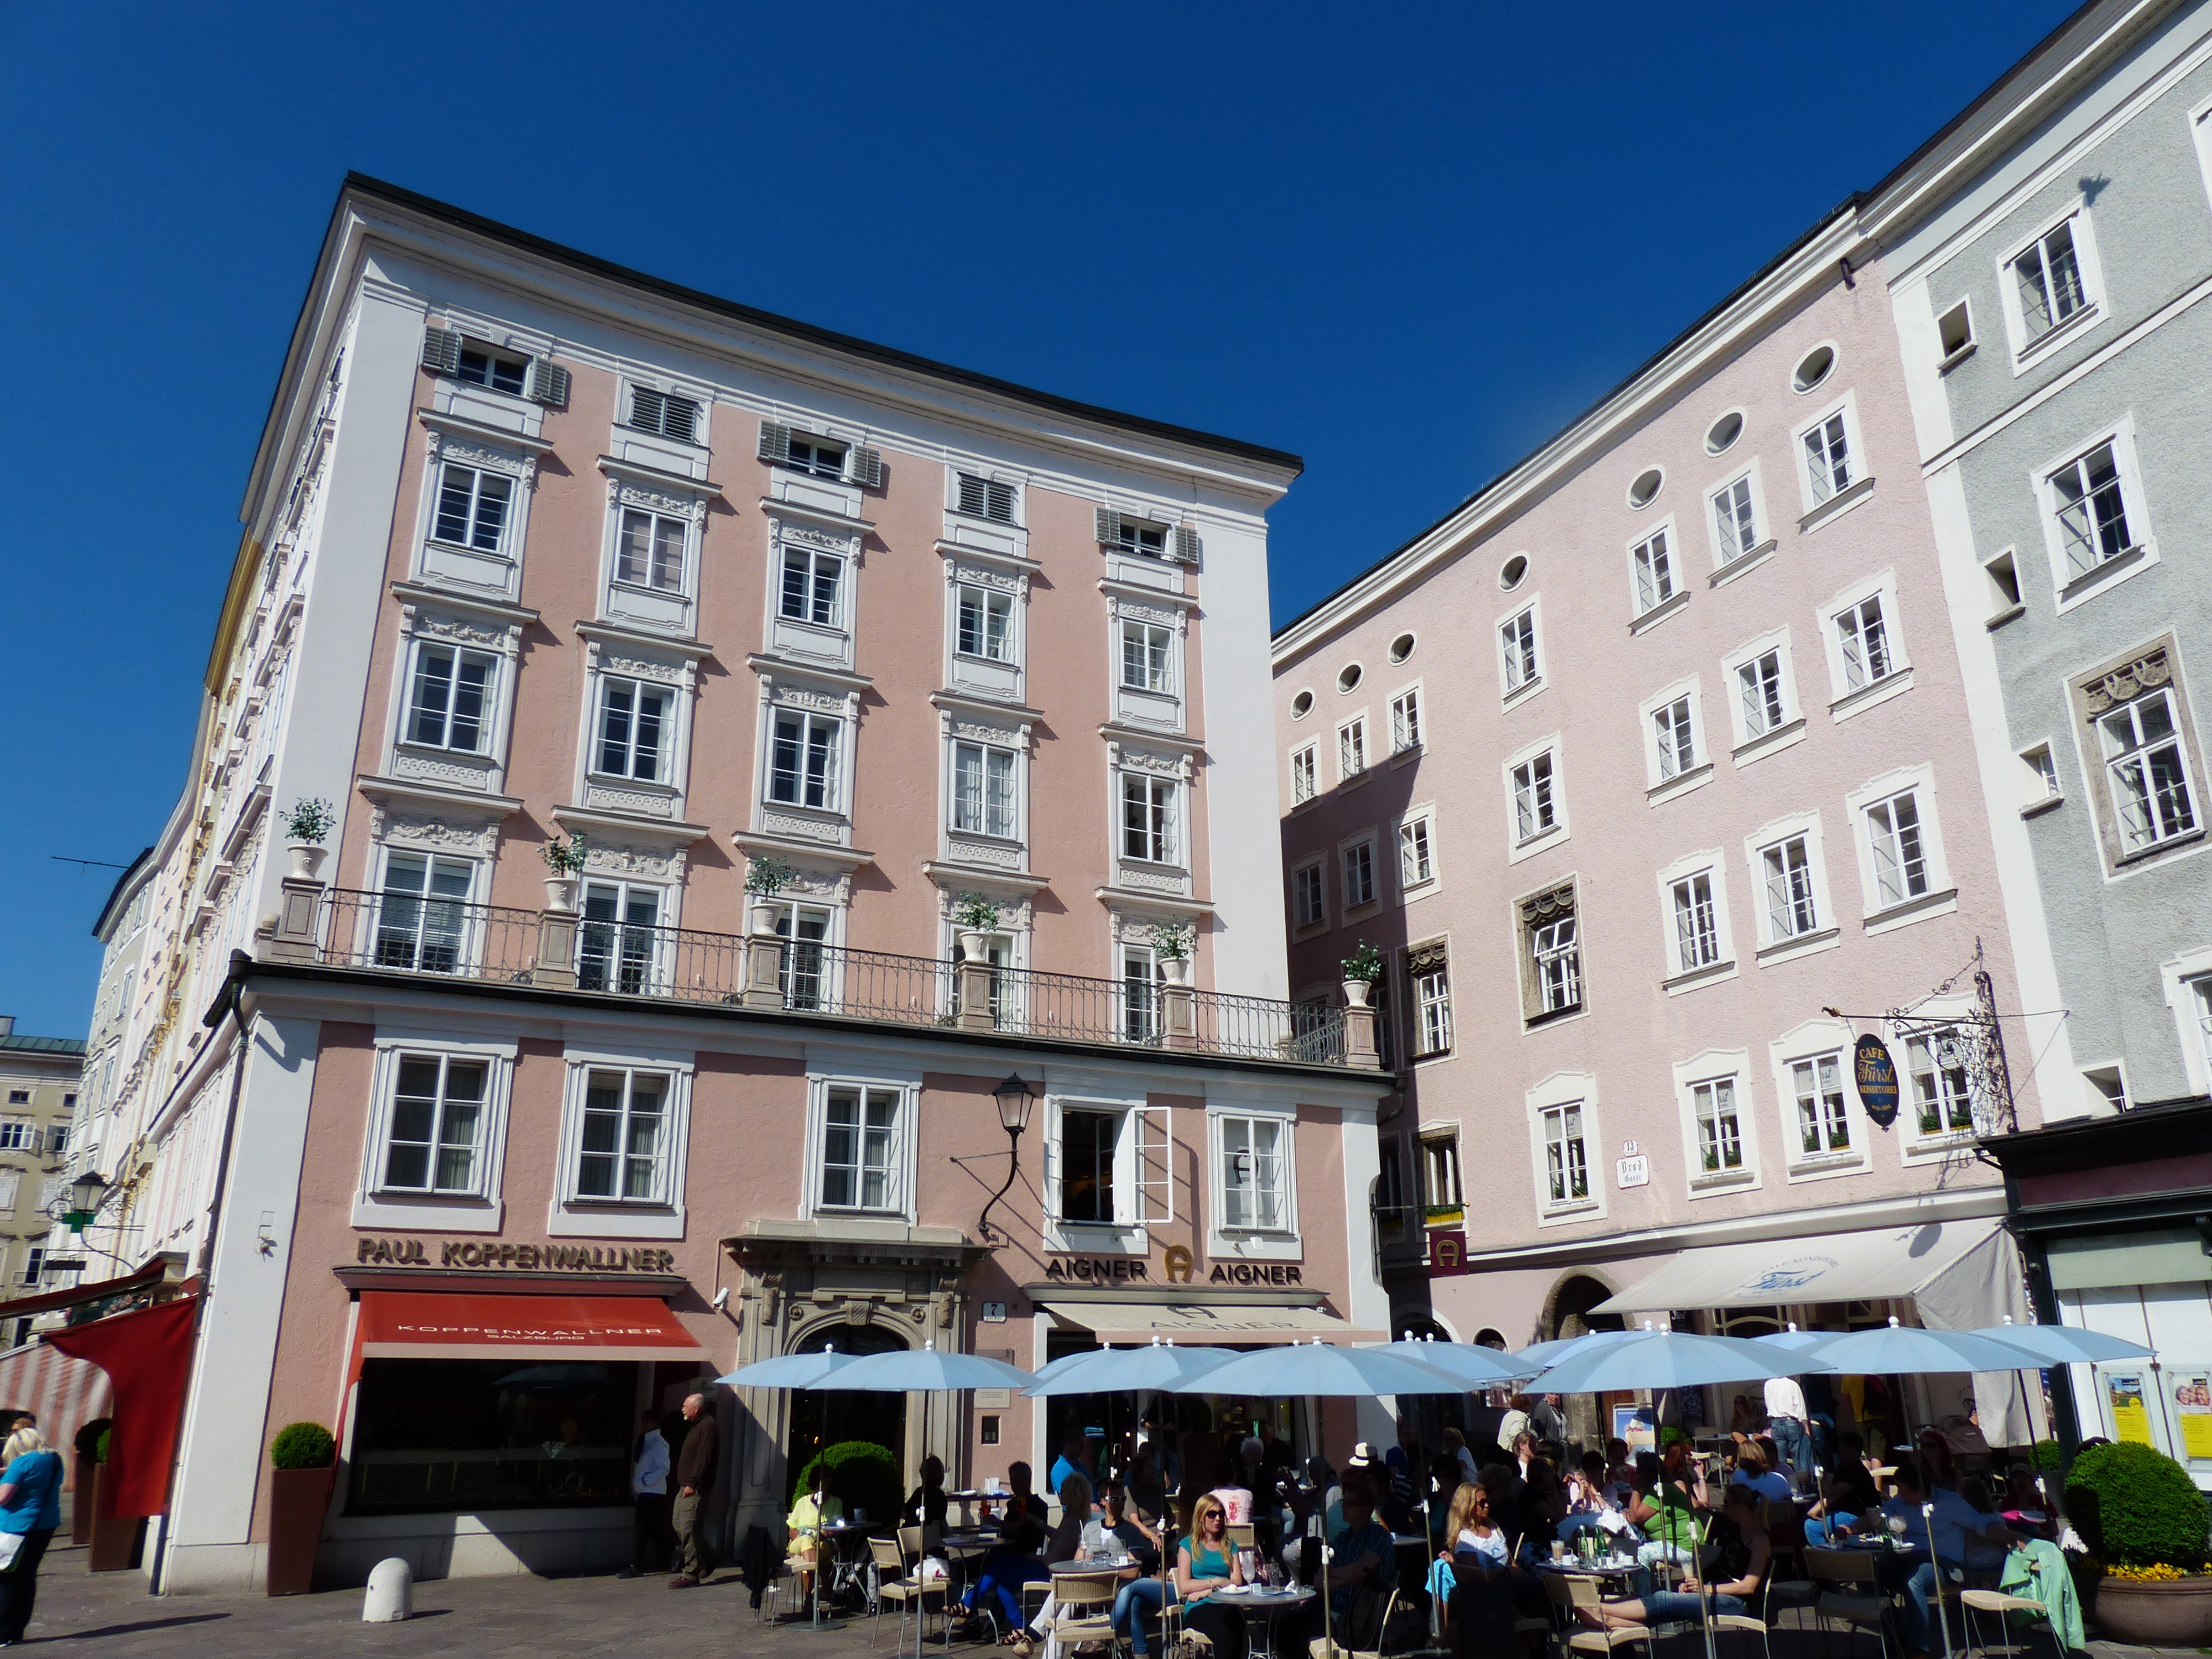
architecture, town, building, city, downtown, plaza, facade, marketplace, austria, old town, townhouses, salzburg, neighbourhood, old market, residential area, late gothic, human settlement, stucco decor, neo classical facades